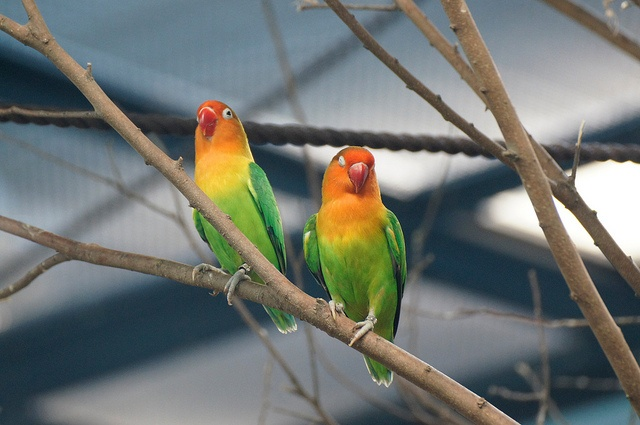
Two colorful parrots perched on a tree branch.
Two love birds perched on a tree branch.
Two red yellow and green birds sitting on a branch.
Two love birds are sitting on a leafless branch.
Two colorful birds perched on a tree branch